Playing with Numbers

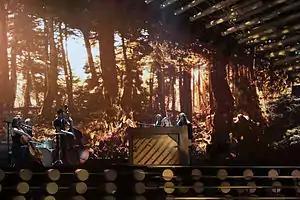
Sterling performing "Playing with Numbers" at a Eurovision rehearsal.

For its Eurovision performance, the performance, team, and song itself were unchanged with the exception of the background, which now resembled a forest. The song was drawn to perform second, after Lithuania's duo of Monika Linkytė and Vaidas Baumila and before San Marino's duo of Anita Simoncini and Michele Perniola. The song failed to qualify from the second semi-final, not being announced as one of the 10 countries that qualified for the grand final. When full semi-split results were released, the song was revealed to have scored 35 points, securing 12th place. No country gave the song 12 points; the maximum given to the song was eight, given by the United Kingdom. In reaction to her result, she stated no animosity at her non-qualification, stating, "I've had the time of my life. To be in the final would have been a bonus but the Eurovision is a bit of a lottery so you just never know how it’s going to go. Representing my country has been a privilege and I hope I did everyone proud."